Shrink–swell capacity

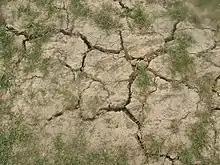
Parched earth in Bourne Woods

Clay groups with a high shrink–swell capacity tend to damage crops during dry spells, as the soil contracts, by pulling roots apart. Soils with shrink-swell capacity can cause engineering problems, or damage to existing structures. The swelling can cause structures to heave or lift, and the shrinking can uneven settling of sediment underneath foundations, potentially causing the structure to fail. Some common structures that sustain soil damage are foundations, walls, driveways, swimming pools, roads, pipelines, and basement floors. Roughly half of the houses in the United States are built on soils that are considered unstable, and half of those will sustain damage from soil. This damage includes large cracks in walls and foundations, buckling of driveways and roads, and jamming of doors and windows.